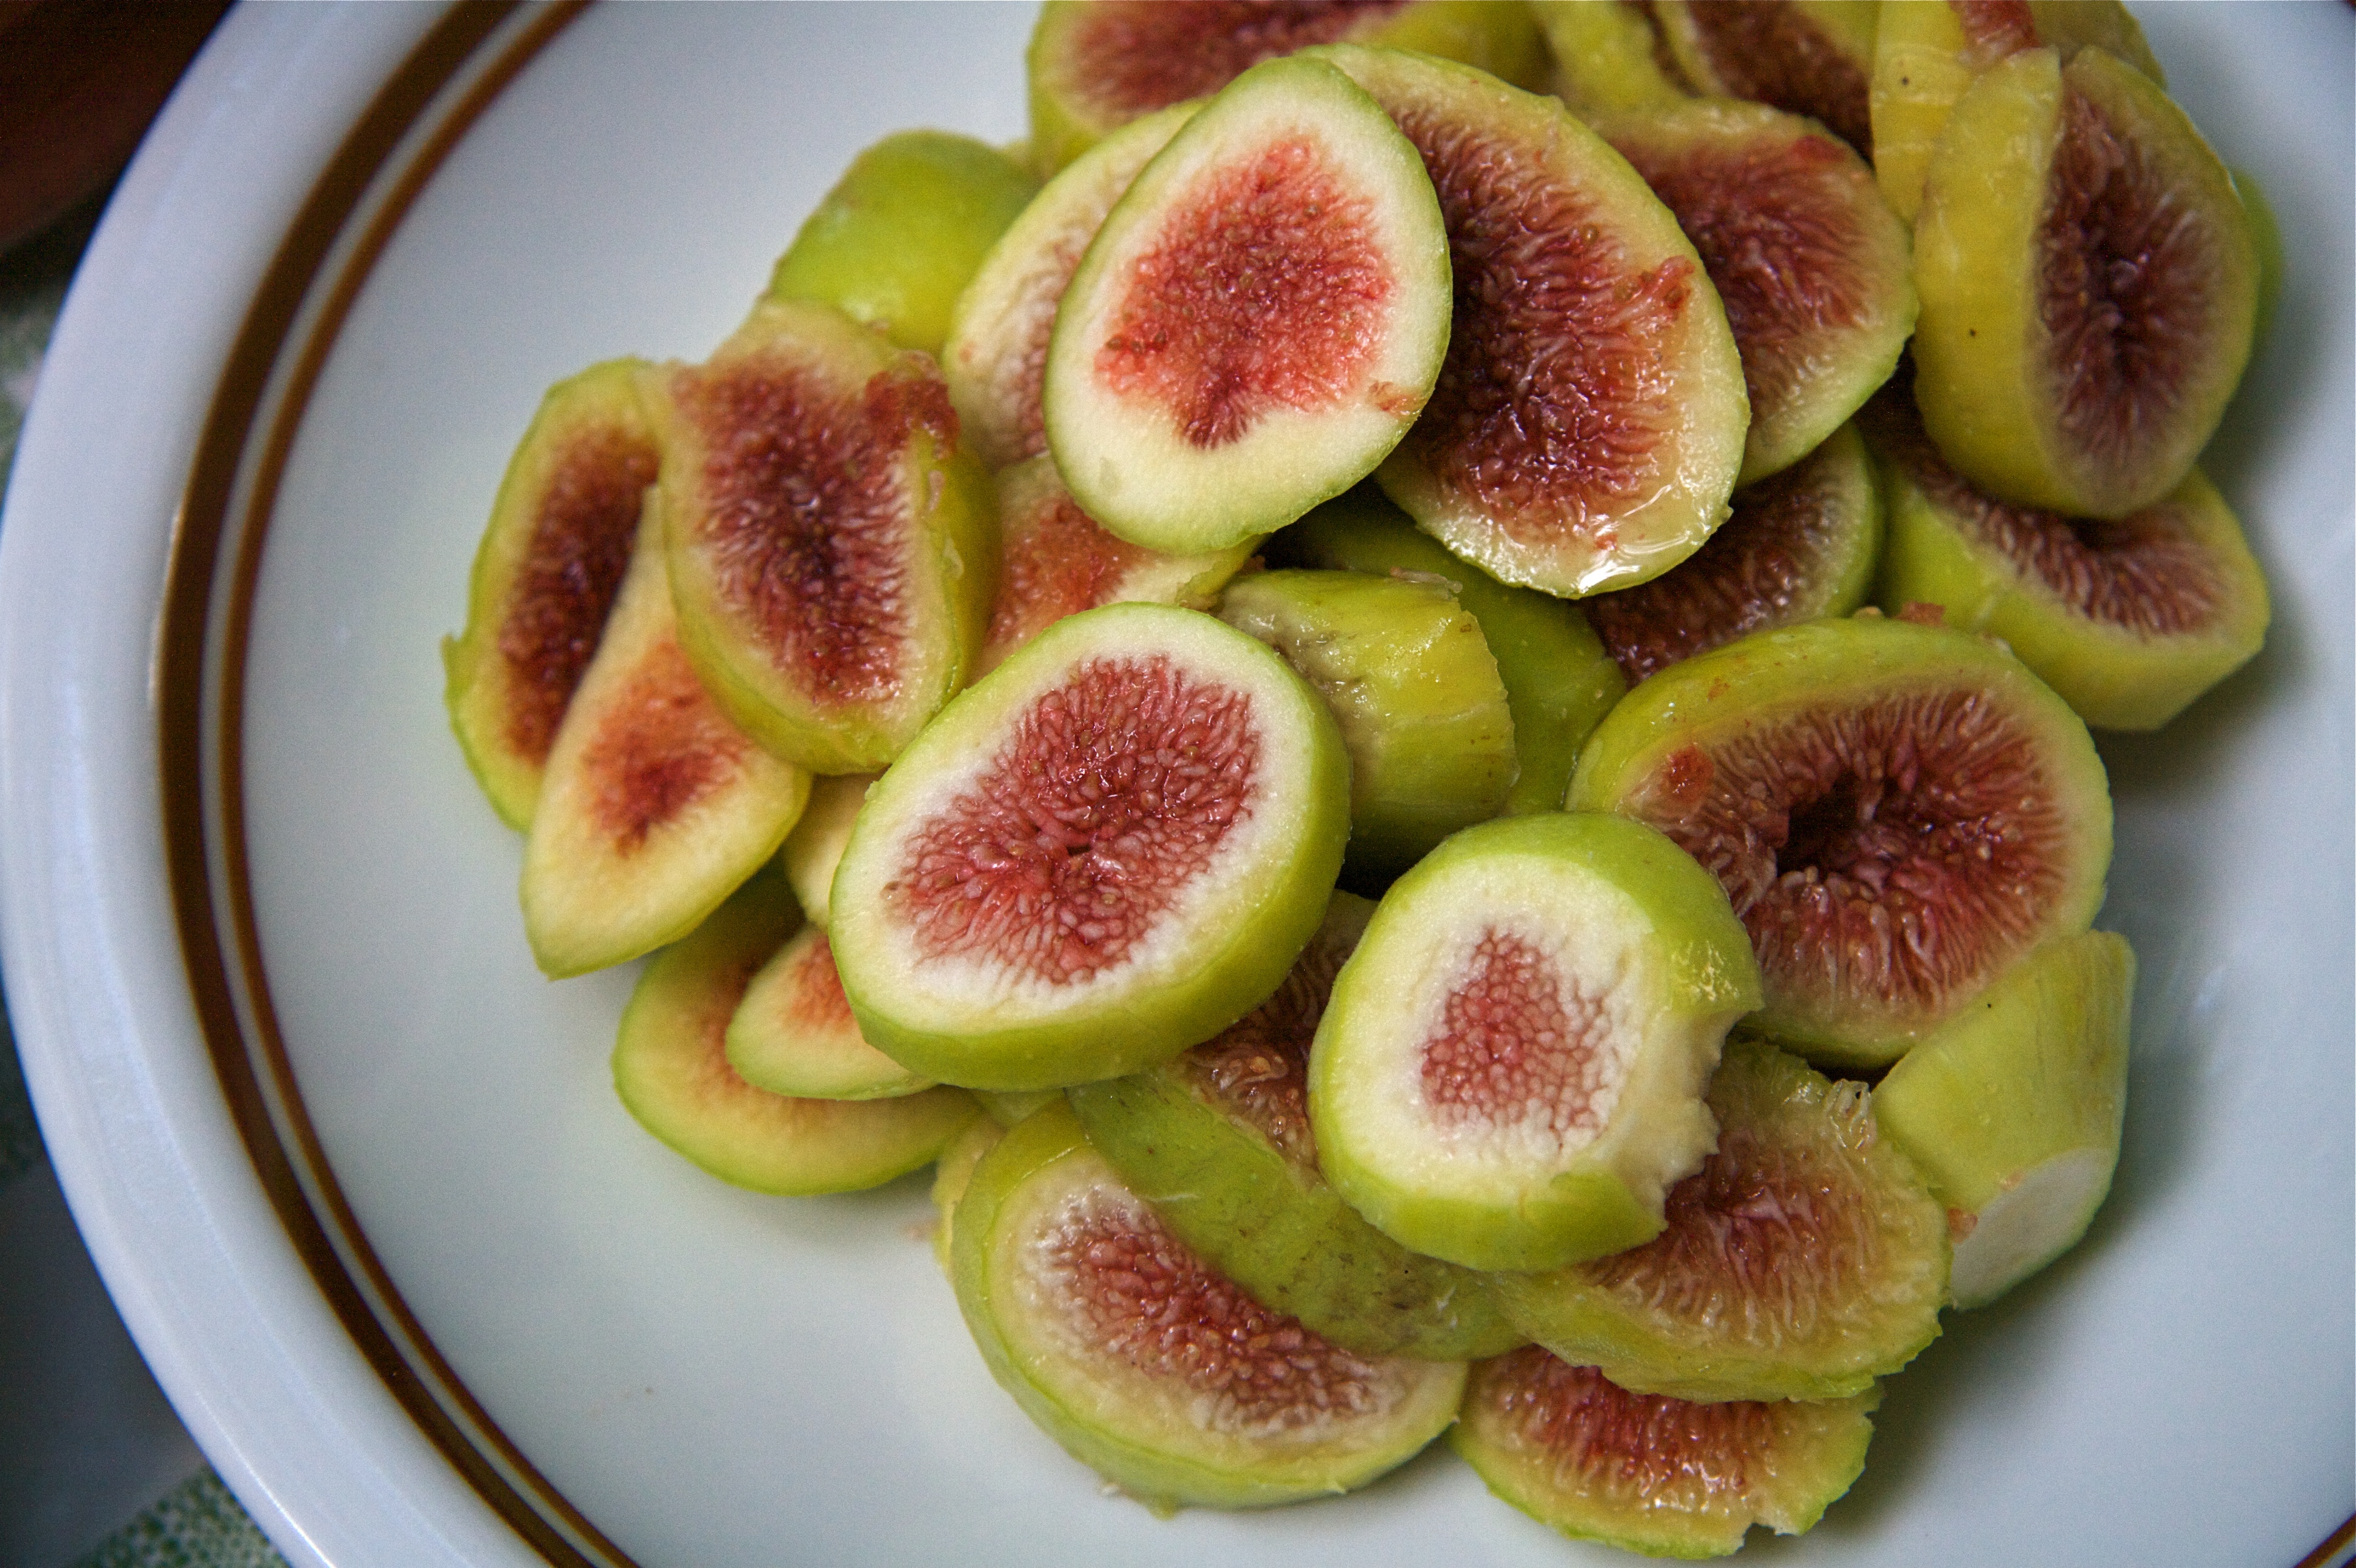
apple, plant, fruit, dish, meal, food, produce, plate, breakfast, dessert, figs, sliced, flowering plant, land plant